Robert Hodge House

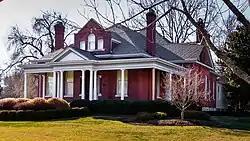
Robert Hodge House

The Robert Hodge House, also known as Sullivan Farm House, is a c. 1900 Queen Anne and Colonial Revival house in Franklin, Tennessee.